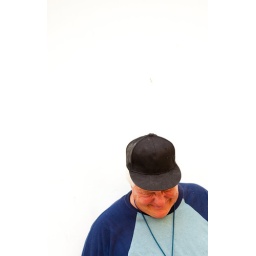
This man was just sitting against the wall meditating, then started smiling and rocking, no worries mate.